Ed Byrne (comedian)

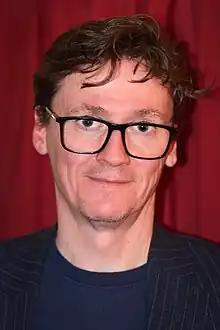
Byrne in 2023

Edward Cathal Byrne (born 16 April 1972) is an Irish actor and comedian. He has presented the British television shows "Just for Laughs" and "Uncut! Best Unseen Ads", has been a guest on numerous television panel games and has appeared on a number of television cooking shows.